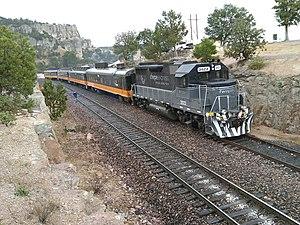
Train primera express à Divisadero.
Le chemin de fer Chihuahua-Pacifique, plutôt connu sous le pseudonyme d'El Chepe, est une importante ligne ferroviaire du nord-ouest du Mexique qui relie les villes de Chihuahua et de Los Mochis sur la côte Pacifique. Elle traverse la chaine de montagnes de la Sierra Madre occidentale et longe les fameuses Barrancas del Cobre. C'est une ligne fret, mais aussi voyageurs, fait unique au Mexique, si l'on excepte le train touristique dénommé Tequila express et une ligne suburbaine à Mexico.
"""Le Retour des Trois Caballeros"" est une histoire en bande dessinée de Keno Don Rosa. Elle met en scène Donald Duck, ses neveux Riri, Fifi et Loulou, mais aussi ses vieux amis José Carioca et Panchito Pistoles."